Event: Nepal Earthquake
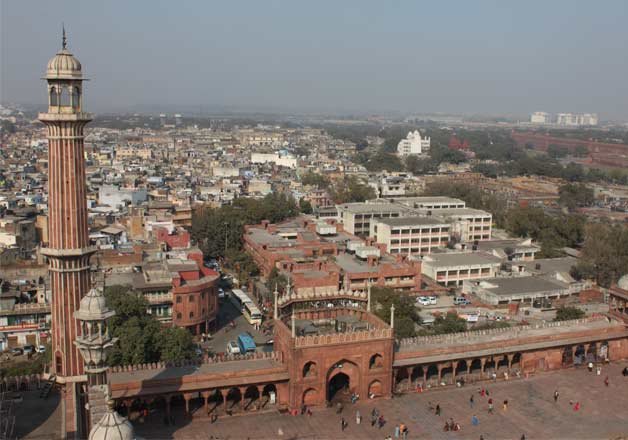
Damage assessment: no_damage